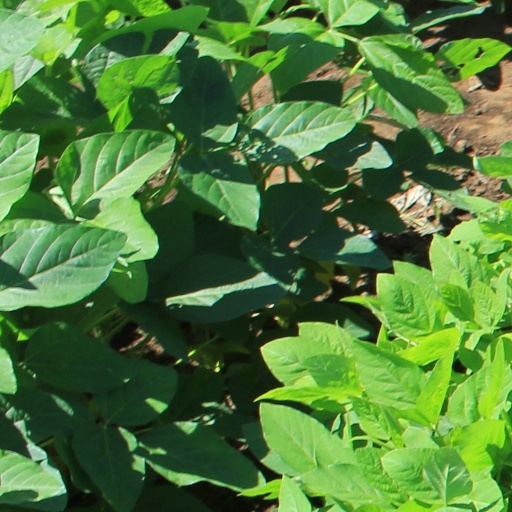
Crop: soybean